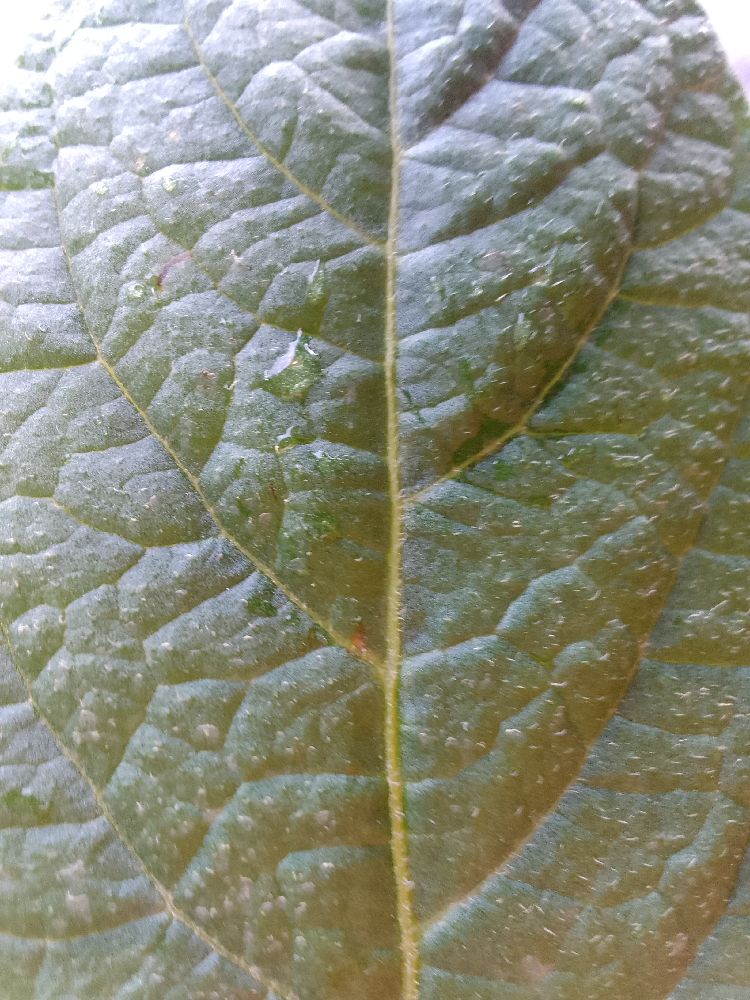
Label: Healthy